Wicked (musical)

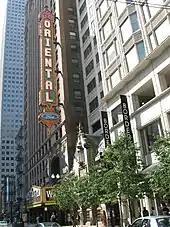
Playing at the Oriental Theatre for more than three years, the Chicago production continually broke box-office records.

In its out-of-town tryout in San Francisco, audience reaction was generally positive, and although critics tended to compliment the aesthetic and spectacle of the show, they disparaged the book, score, and choreography. Dennis Harvey of "Variety" praised the production as "sleekly directed", "snazzily designed", and "smartly cast", but disliked its "mediocre" book, "trite" lyrics, and "largely generic" music. Karen D'Souza of the "San Jose Mercury News" wrote that "style over substance is the real theme in this Emerald City".